Royal Society

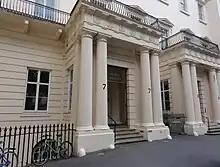
Entrance to the Royal Society at 6–9 Carlton House Terrace, London

The Royal Society, formally The Royal Society of London for Improving Natural Knowledge, is a learned society and the United Kingdom's national academy of sciences. The society fulfils a number of roles: promoting science and its benefits, recognising excellence in science, supporting outstanding science, providing scientific advice for policy, education and public engagement and fostering international and global co-operation. Founded on 28 November 1660, it was granted a royal charter by King Charles II and is the oldest continuously existing scientific academy in the world.